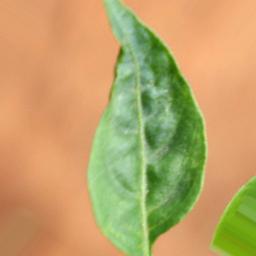
Label: mites_and_trips